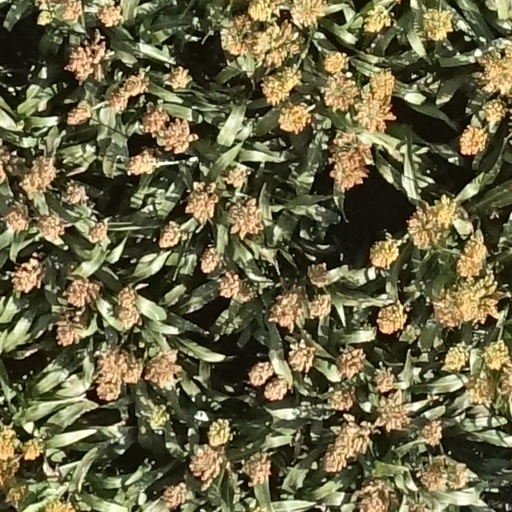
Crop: sorghum